List of awards and nominations received by Miranda Lambert

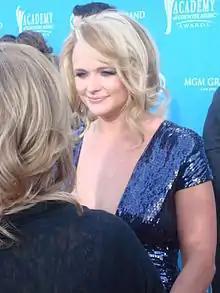
Miranda Lambert in April 2010

American country singer Miranda Lambert has won three Grammy Awards, 38 Academy of Country Music Awards, six American Country Awards, eight CMT Music Awards, fourteen Country Music Association Awards, and other awards and nominations. Lambert is the most awarded artist in the history of the ACM Awards and she is one of only 4 women to win the Triple Crown (winning Best New Vocalist, Best Female Vocalist & Entertainer Of The Year). Lambert is also the most awarded female artist in the history of CMA Awards.